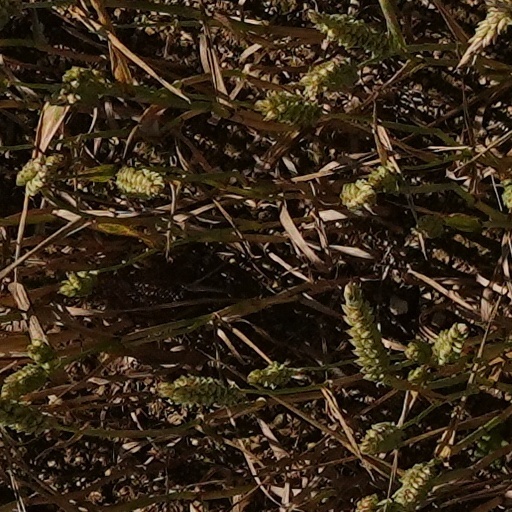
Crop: wheat